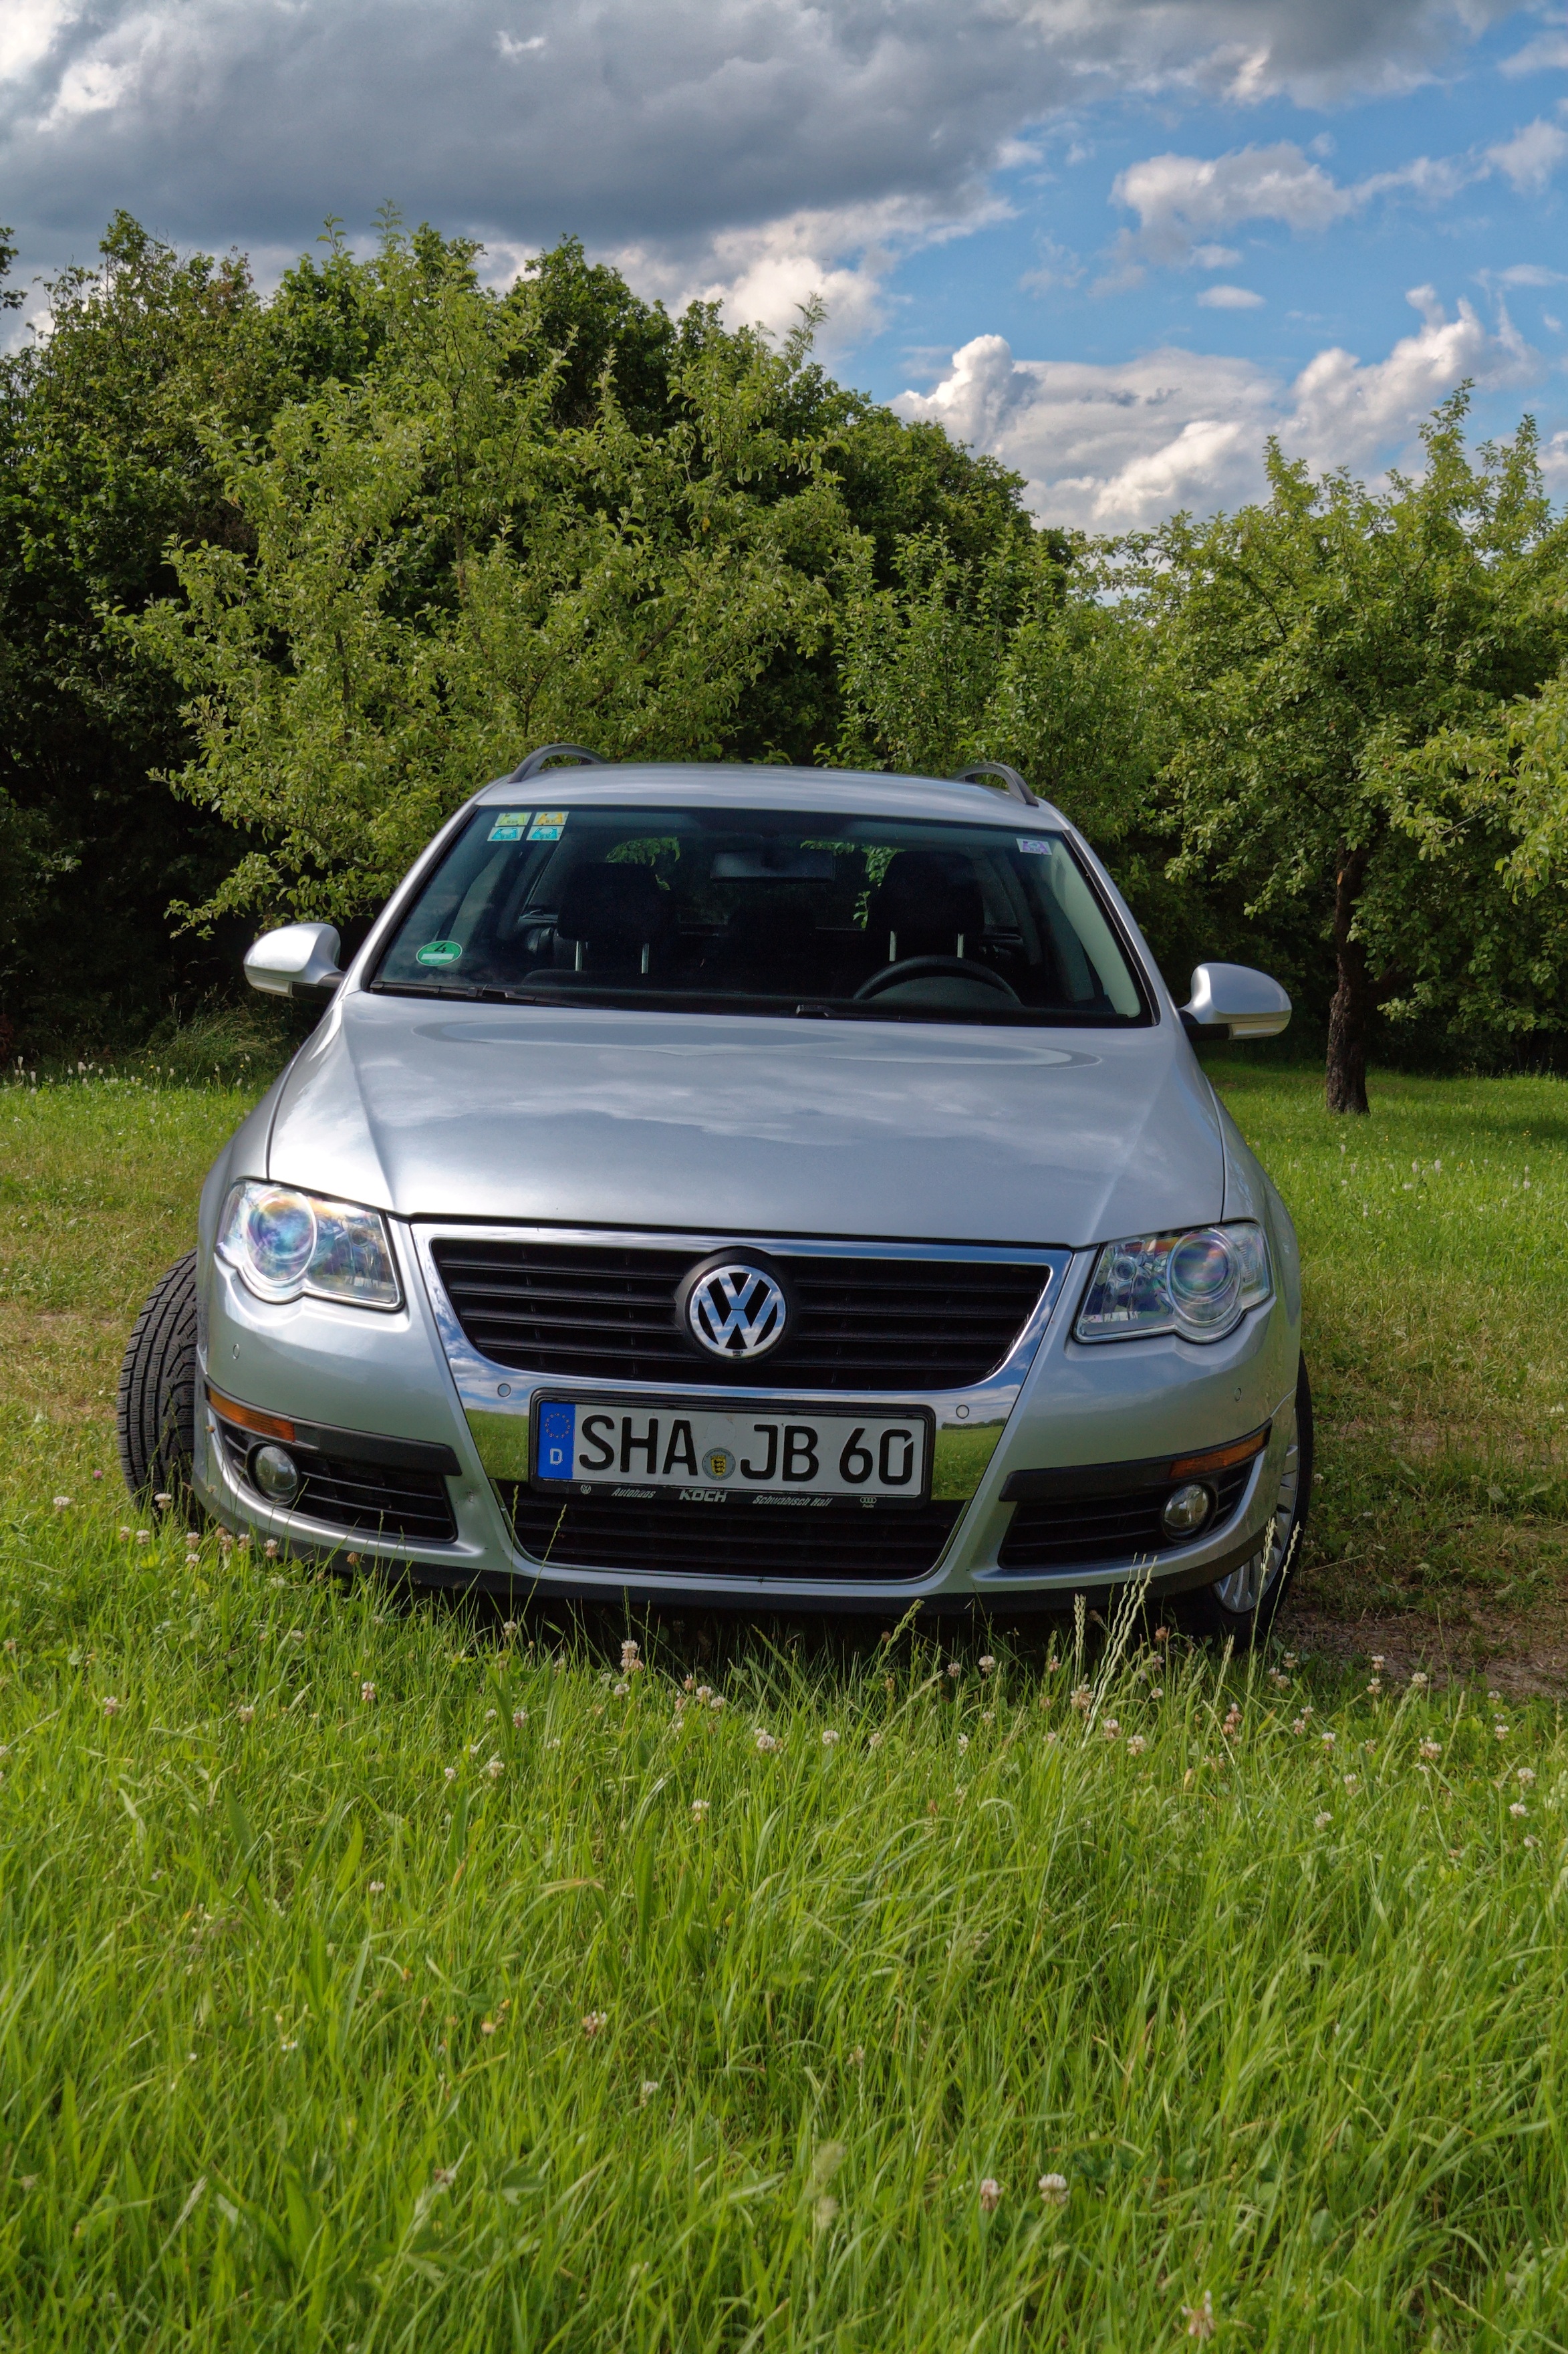
car, wheel, vw, volkswagen, vehicle, auto, bumper, silver, sedan, pkw, metallic, passat, land vehicle, automobile make, automotive exterior, compact car, luxury vehicle, vehicle registration plate, mid size car, volkswagen cc, volkswagen passat